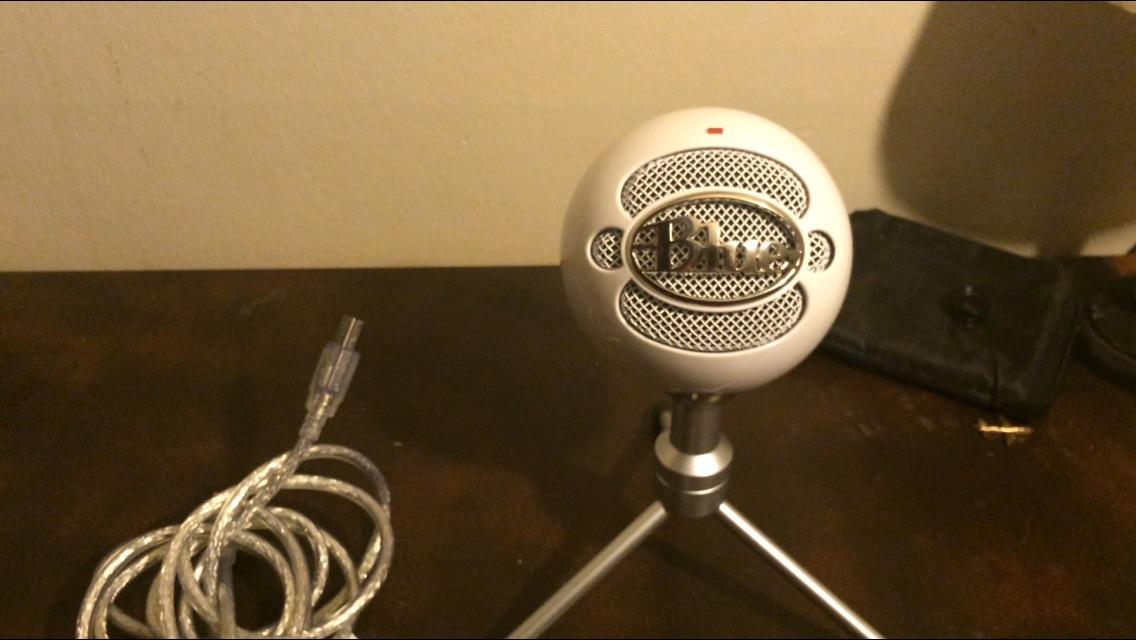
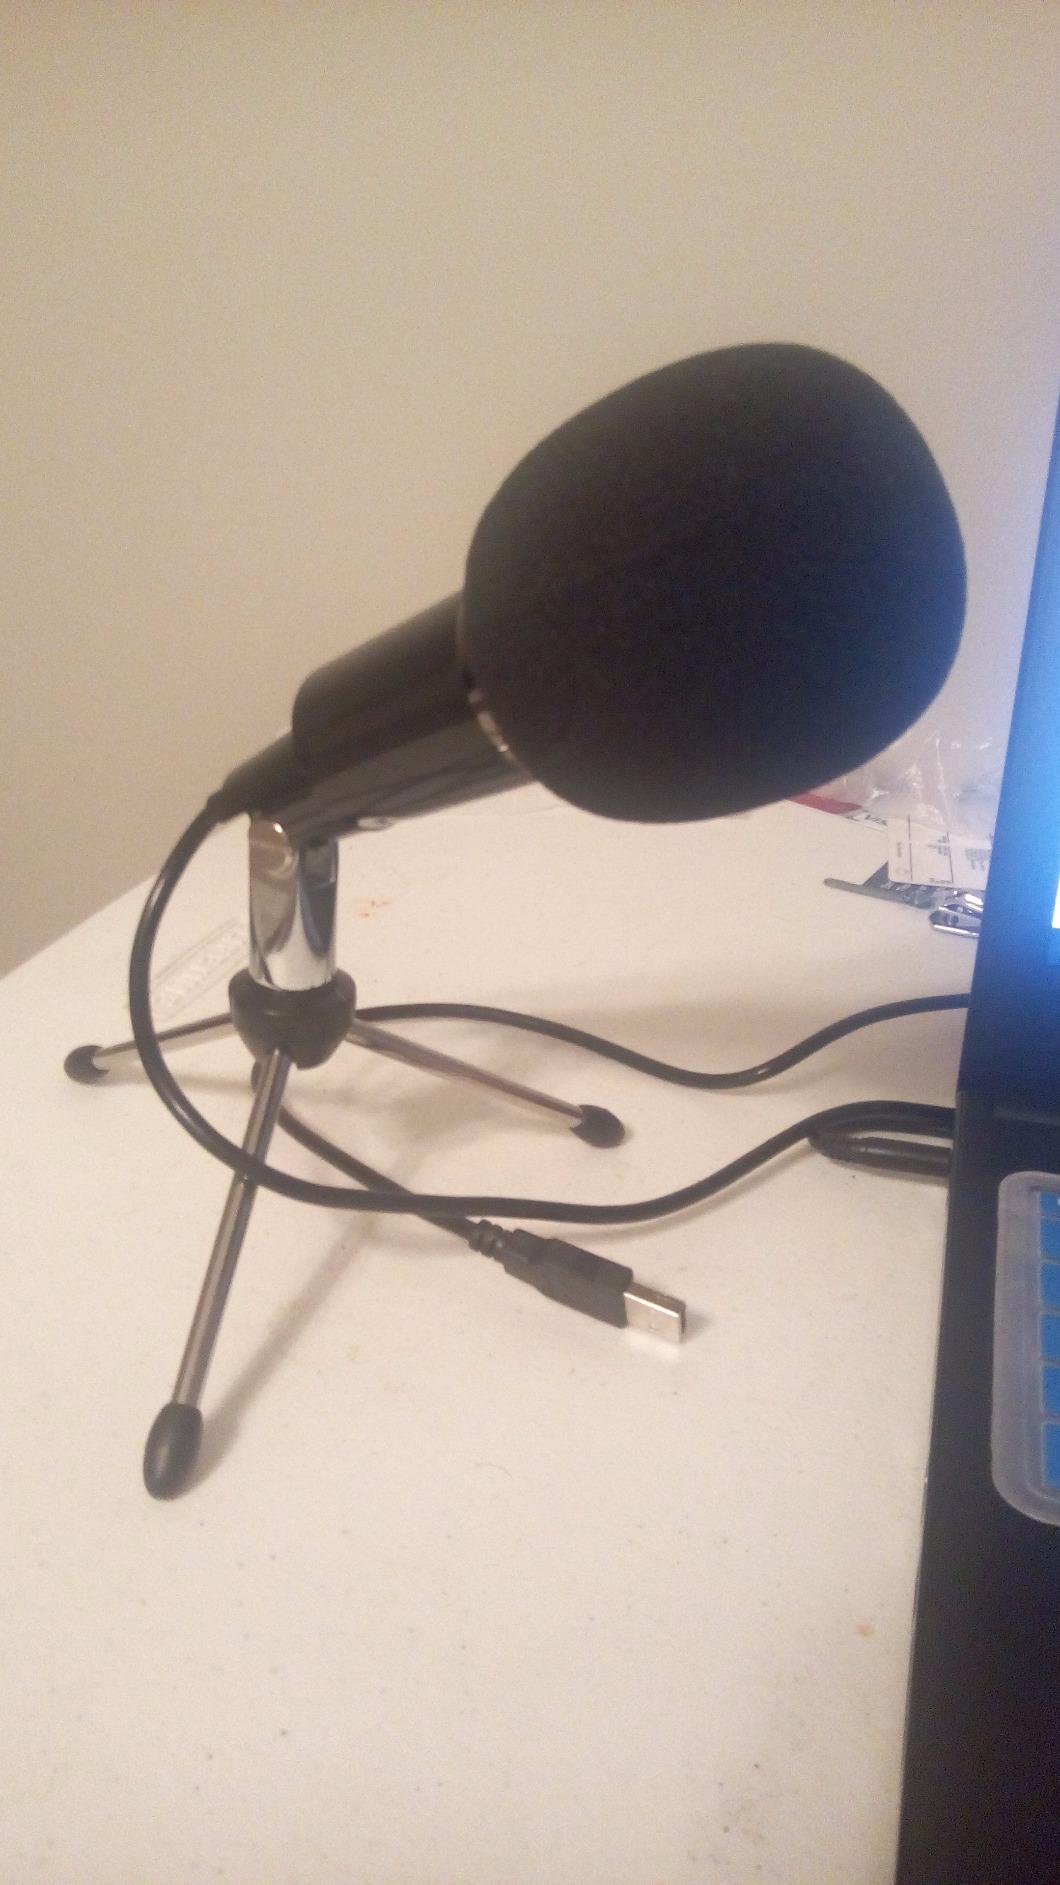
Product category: microphone
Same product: no